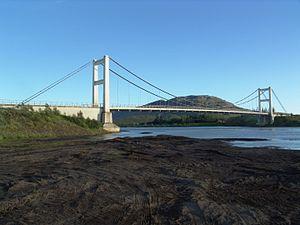
Cette liste de ponts d'Islande présente les ponts remarquables d'Islande, tant par leurs caractéristiques dimensionnelles que par leur intérêt architectural ou historique.